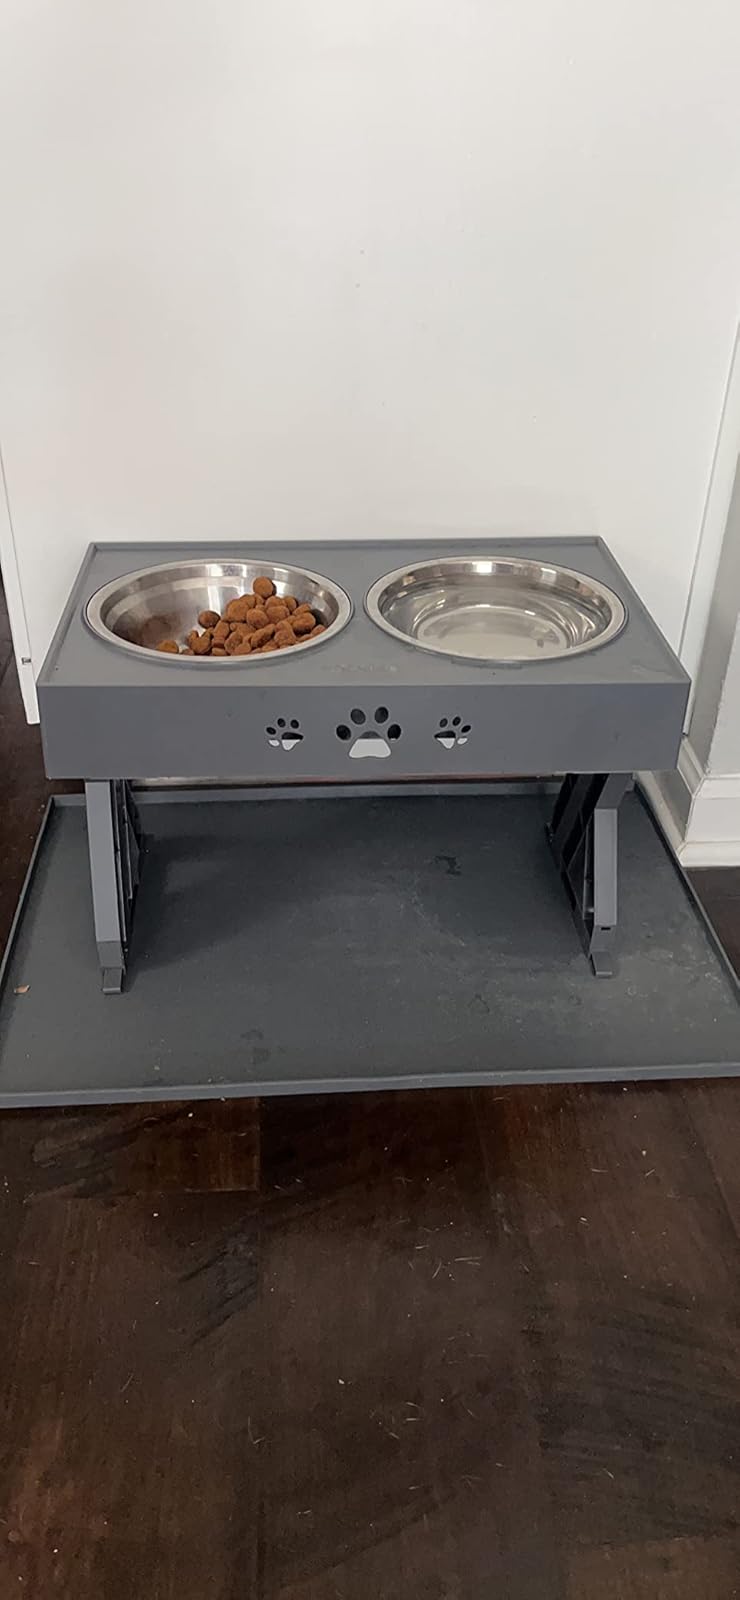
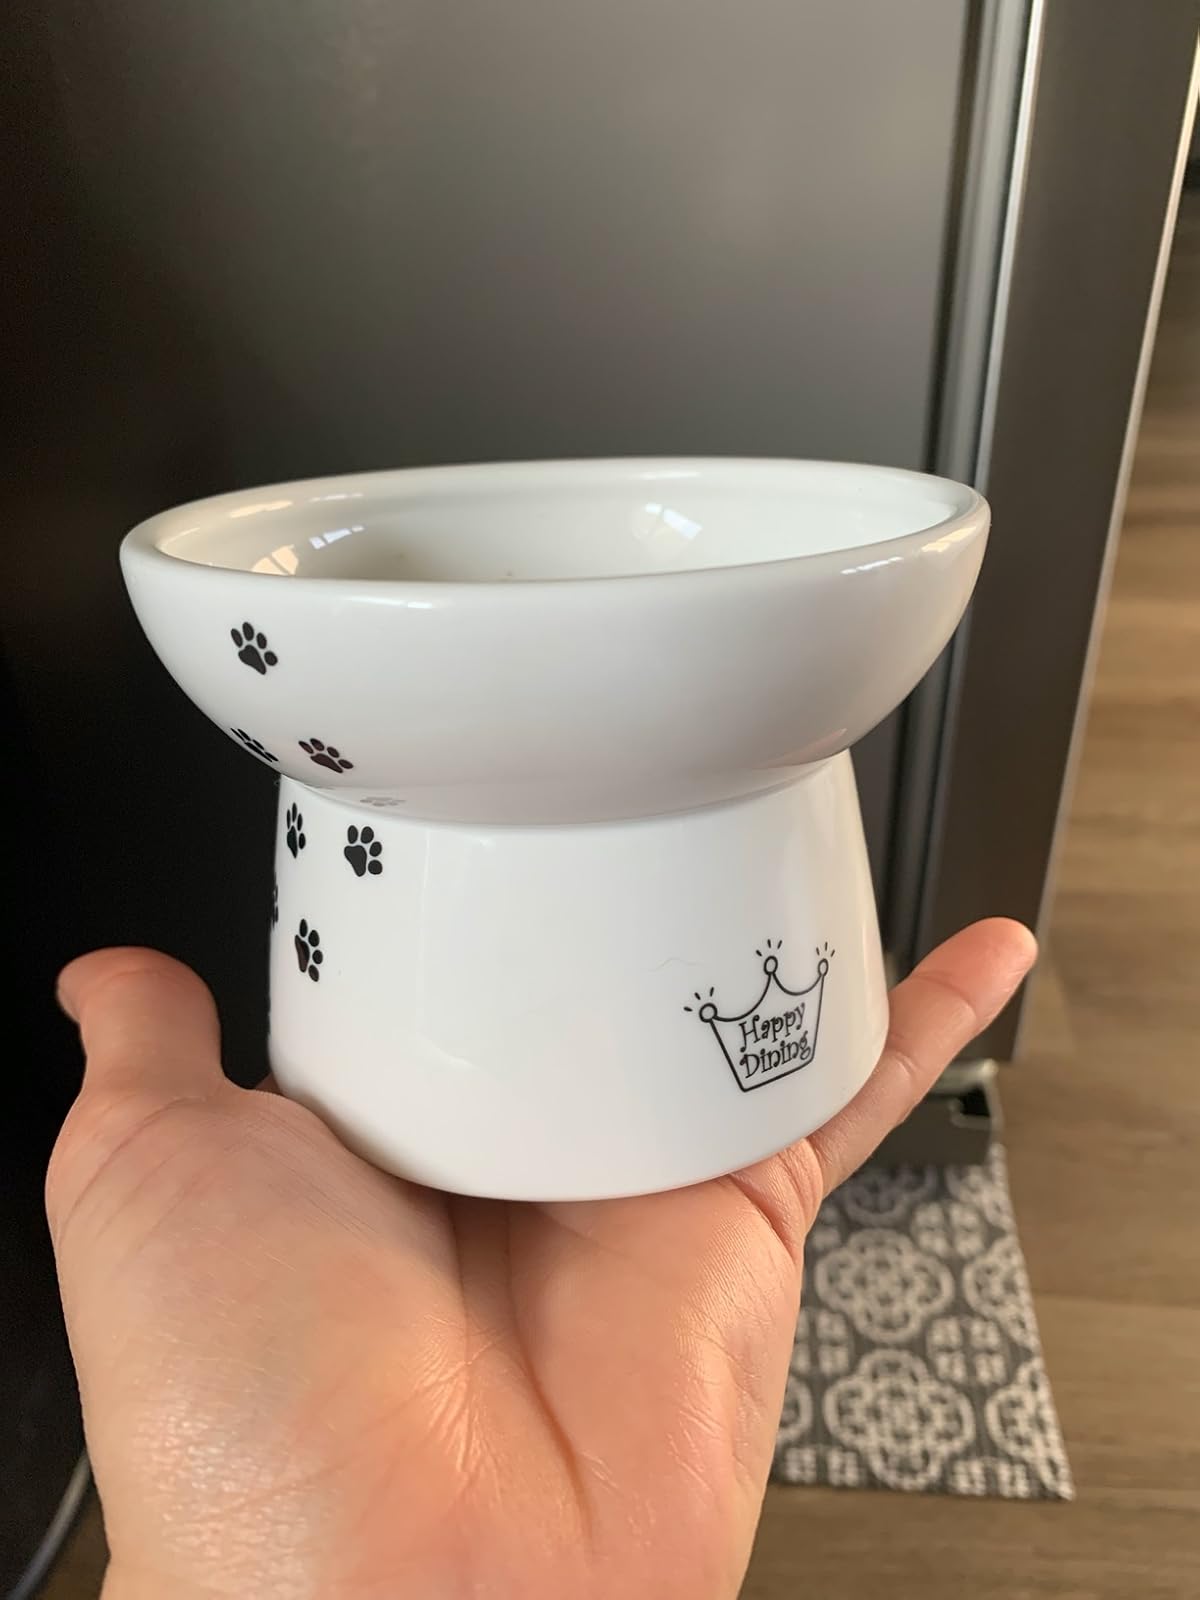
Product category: items_bowl
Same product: no